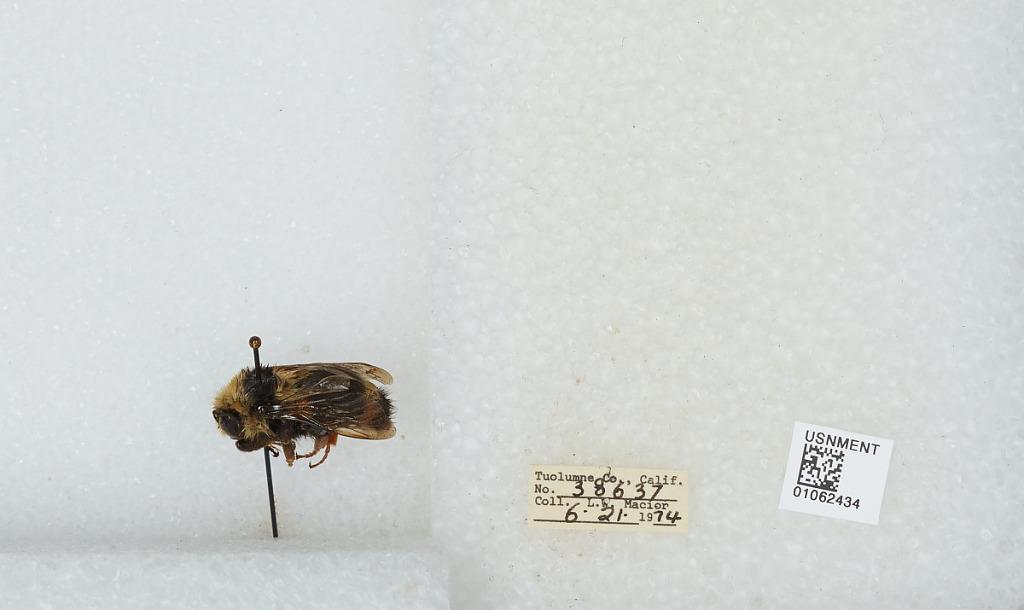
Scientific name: Bombus bifarius nearcticus
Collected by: L. Macior
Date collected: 1974-6-21
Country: United States
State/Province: California
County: Tuolumne
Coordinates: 38.02, -119.93